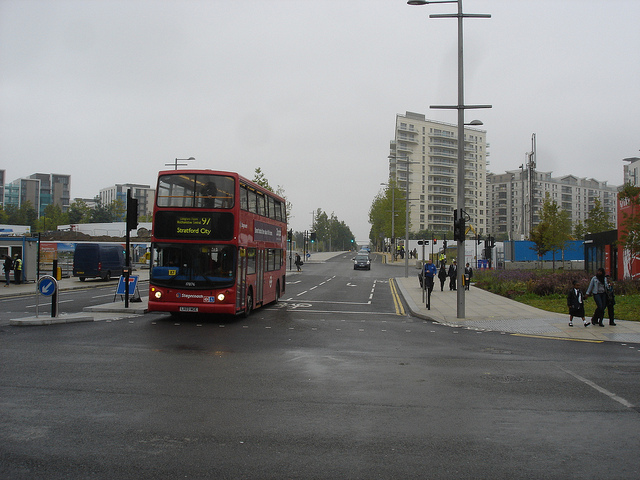
A red double decker bus at the intersection of a street with people walking about.

A passenger bus that has two levels driving down a street.

A double-decker bus is driving on a gloomy street.

A double decker bus is stopped at an intersection.

A large double decker bus is stopped at an intersection.